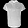
Label: Pullover